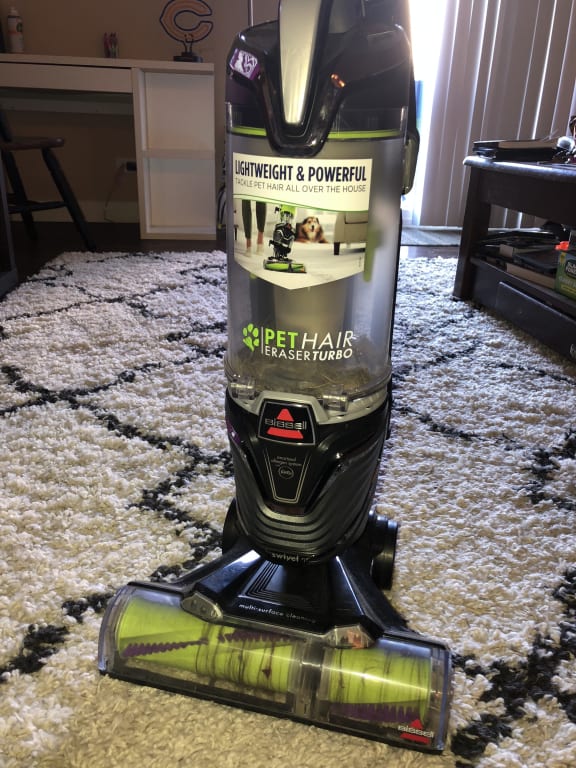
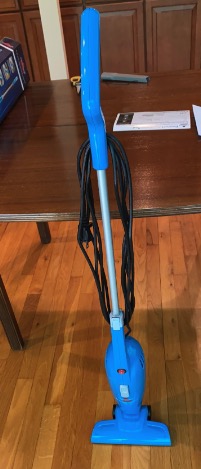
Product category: items_vacuum
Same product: no